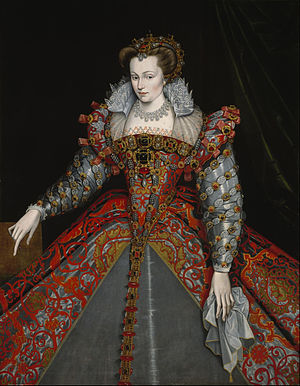
Louise af Lorraine
Portrait i François Clouets stil, 1575
Louise af Lorraine, var dronnings af Frankrig og kortvarigt dronning af Kongeriget Polen og storfyrstinde af Litauen gennem sit ægteskab med Henrik 3. af Frankrig. Som enkedronning havde hun også titlen hertuginde af Berry fra 1589 indtil sin død.